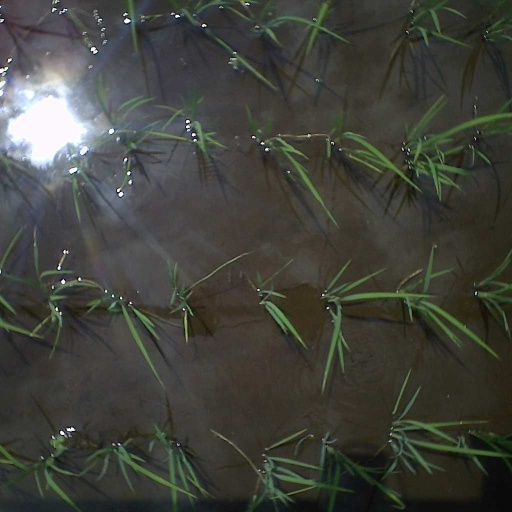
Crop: rice